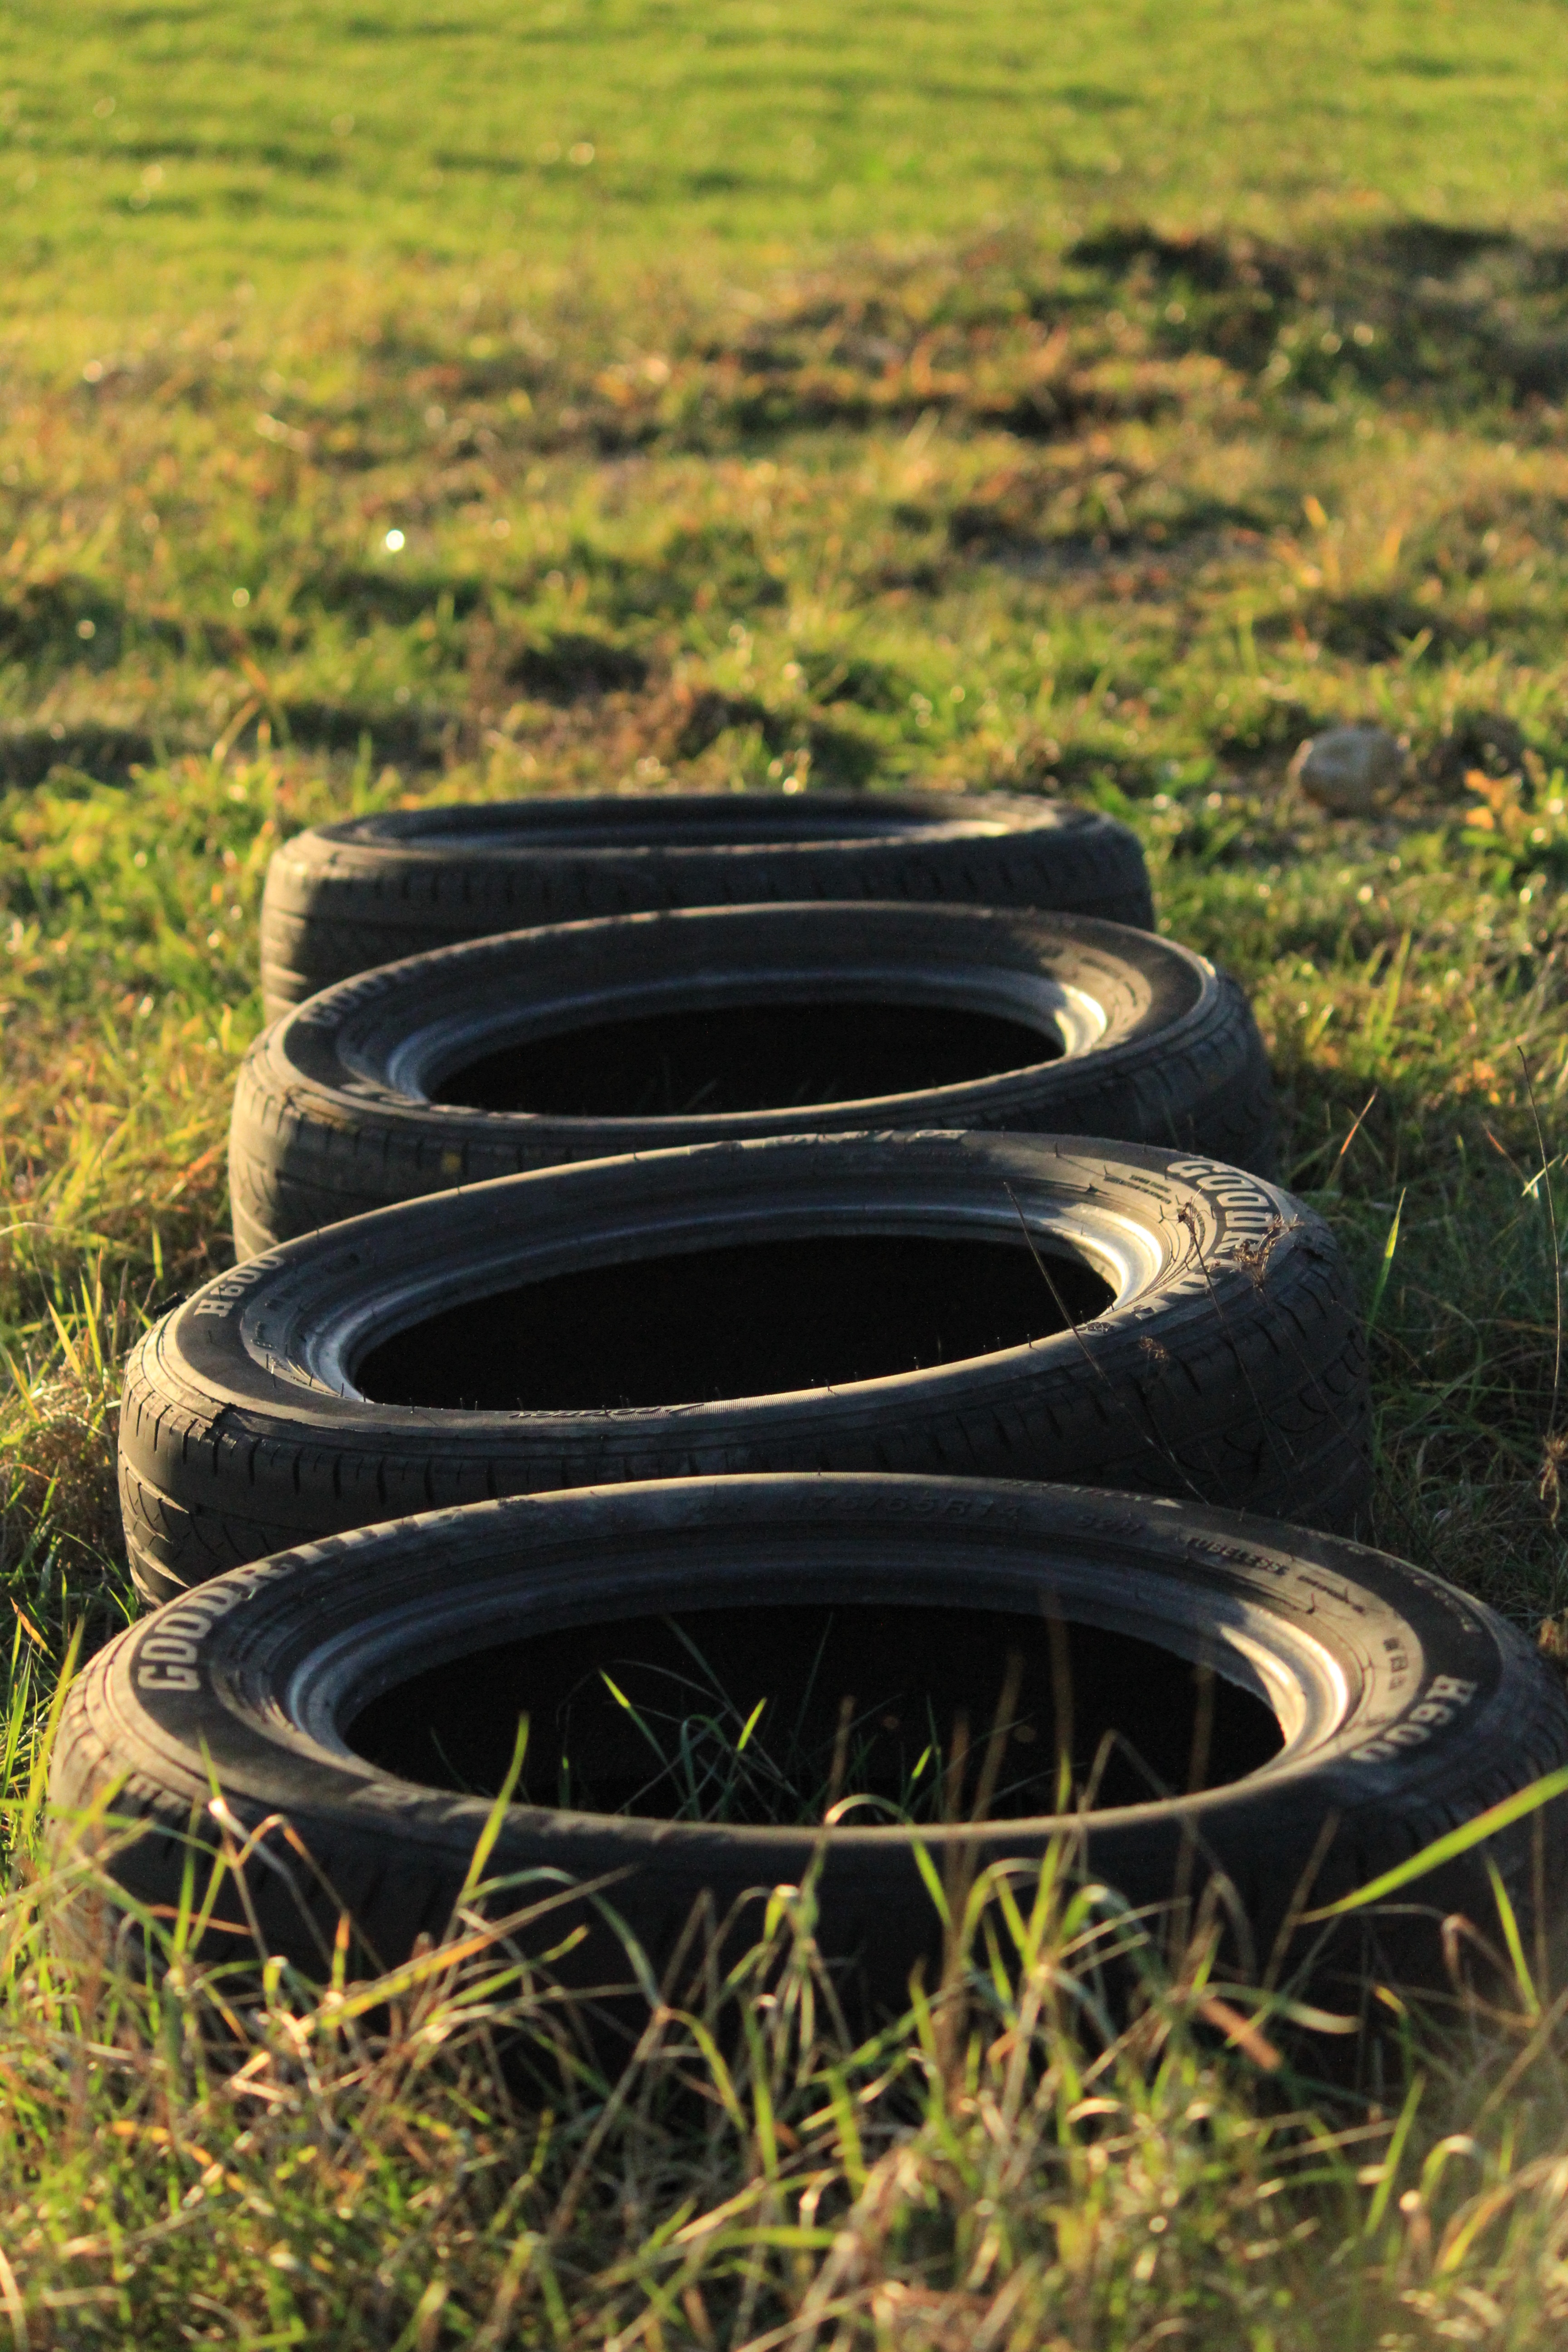
nature, grass, outdoor, lawn, wheel, green, tire, tires, habitat